Umatilla High School (Florida)

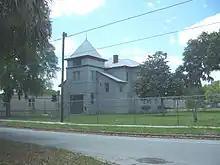
The original Umatilla High School, now known as the Paul W. Bryan Historic Schoolhouse and home to the Umatilla Historical Society Museum

Umatilla High School opened in 1910 as a junior high school and by 1912 had ten grades. The school was built for over $4,000 using funds from the Umatilla Special Tax District and was a two-story, five room concrete building. By 1914 Umatilla High School was considered an intermediate high school and between 1920 and 1922 became a senior high school.